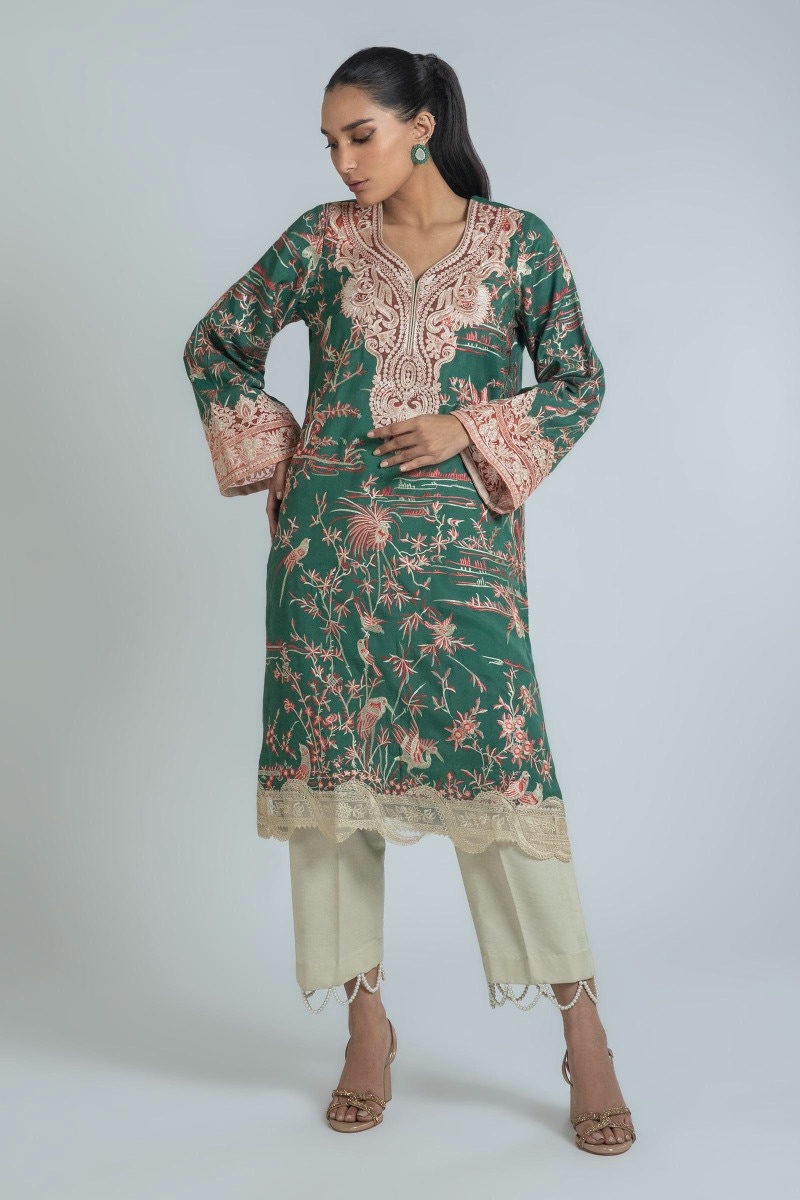
green multi embroidered chiffon tunic